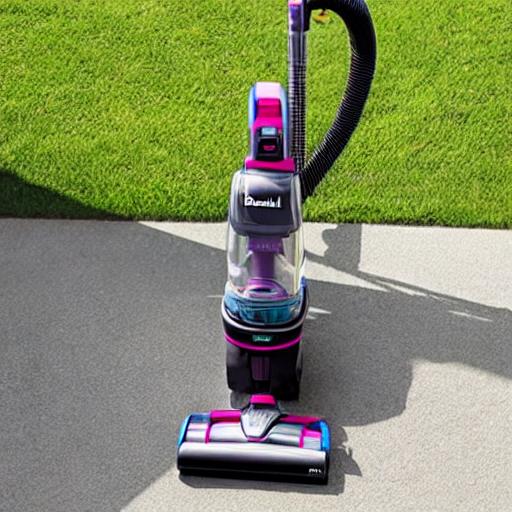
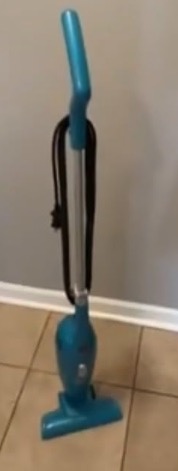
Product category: items_vacuum
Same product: no